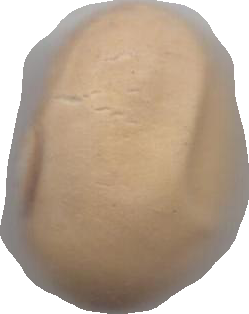
Variety: Grobogan